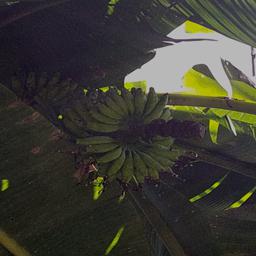
Label: MALBHOG FRUIT